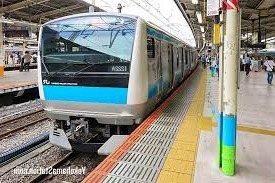
Vehicle type: Trains